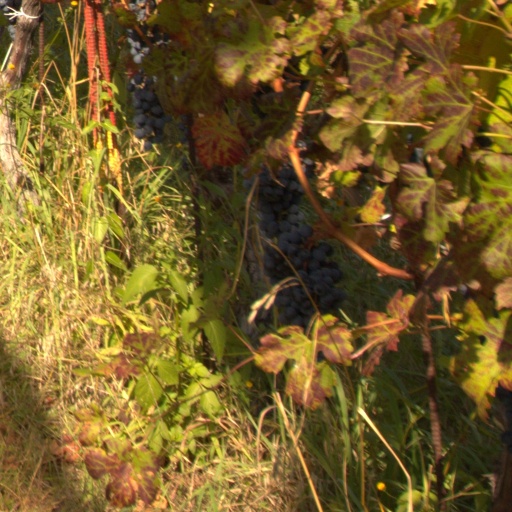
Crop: grape